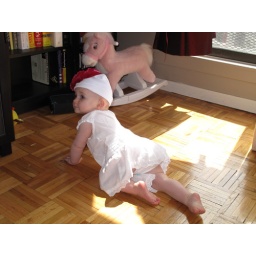
Ryan in her new dress and hat (4)